Nomfusi

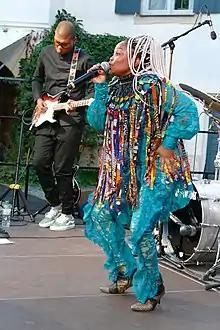
Nomfusi during a European Tour 2022 at a concert in Munich, Germany

Since launching her singing career in 2009, Nomfusi appeared at festivals including WOMAD in England, FMM Sines in Portugal. Her performances have been described by critics locally and overseas as "an absolute riot to watch and hear", "a refreshing blast of energy". The "Swazi Observer" named her "best artist in the overall line-up" at the 2011 Bushfire Festival.